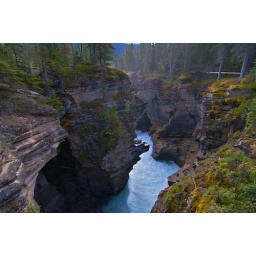
The Athabasca River in the canyon just below the water fall.